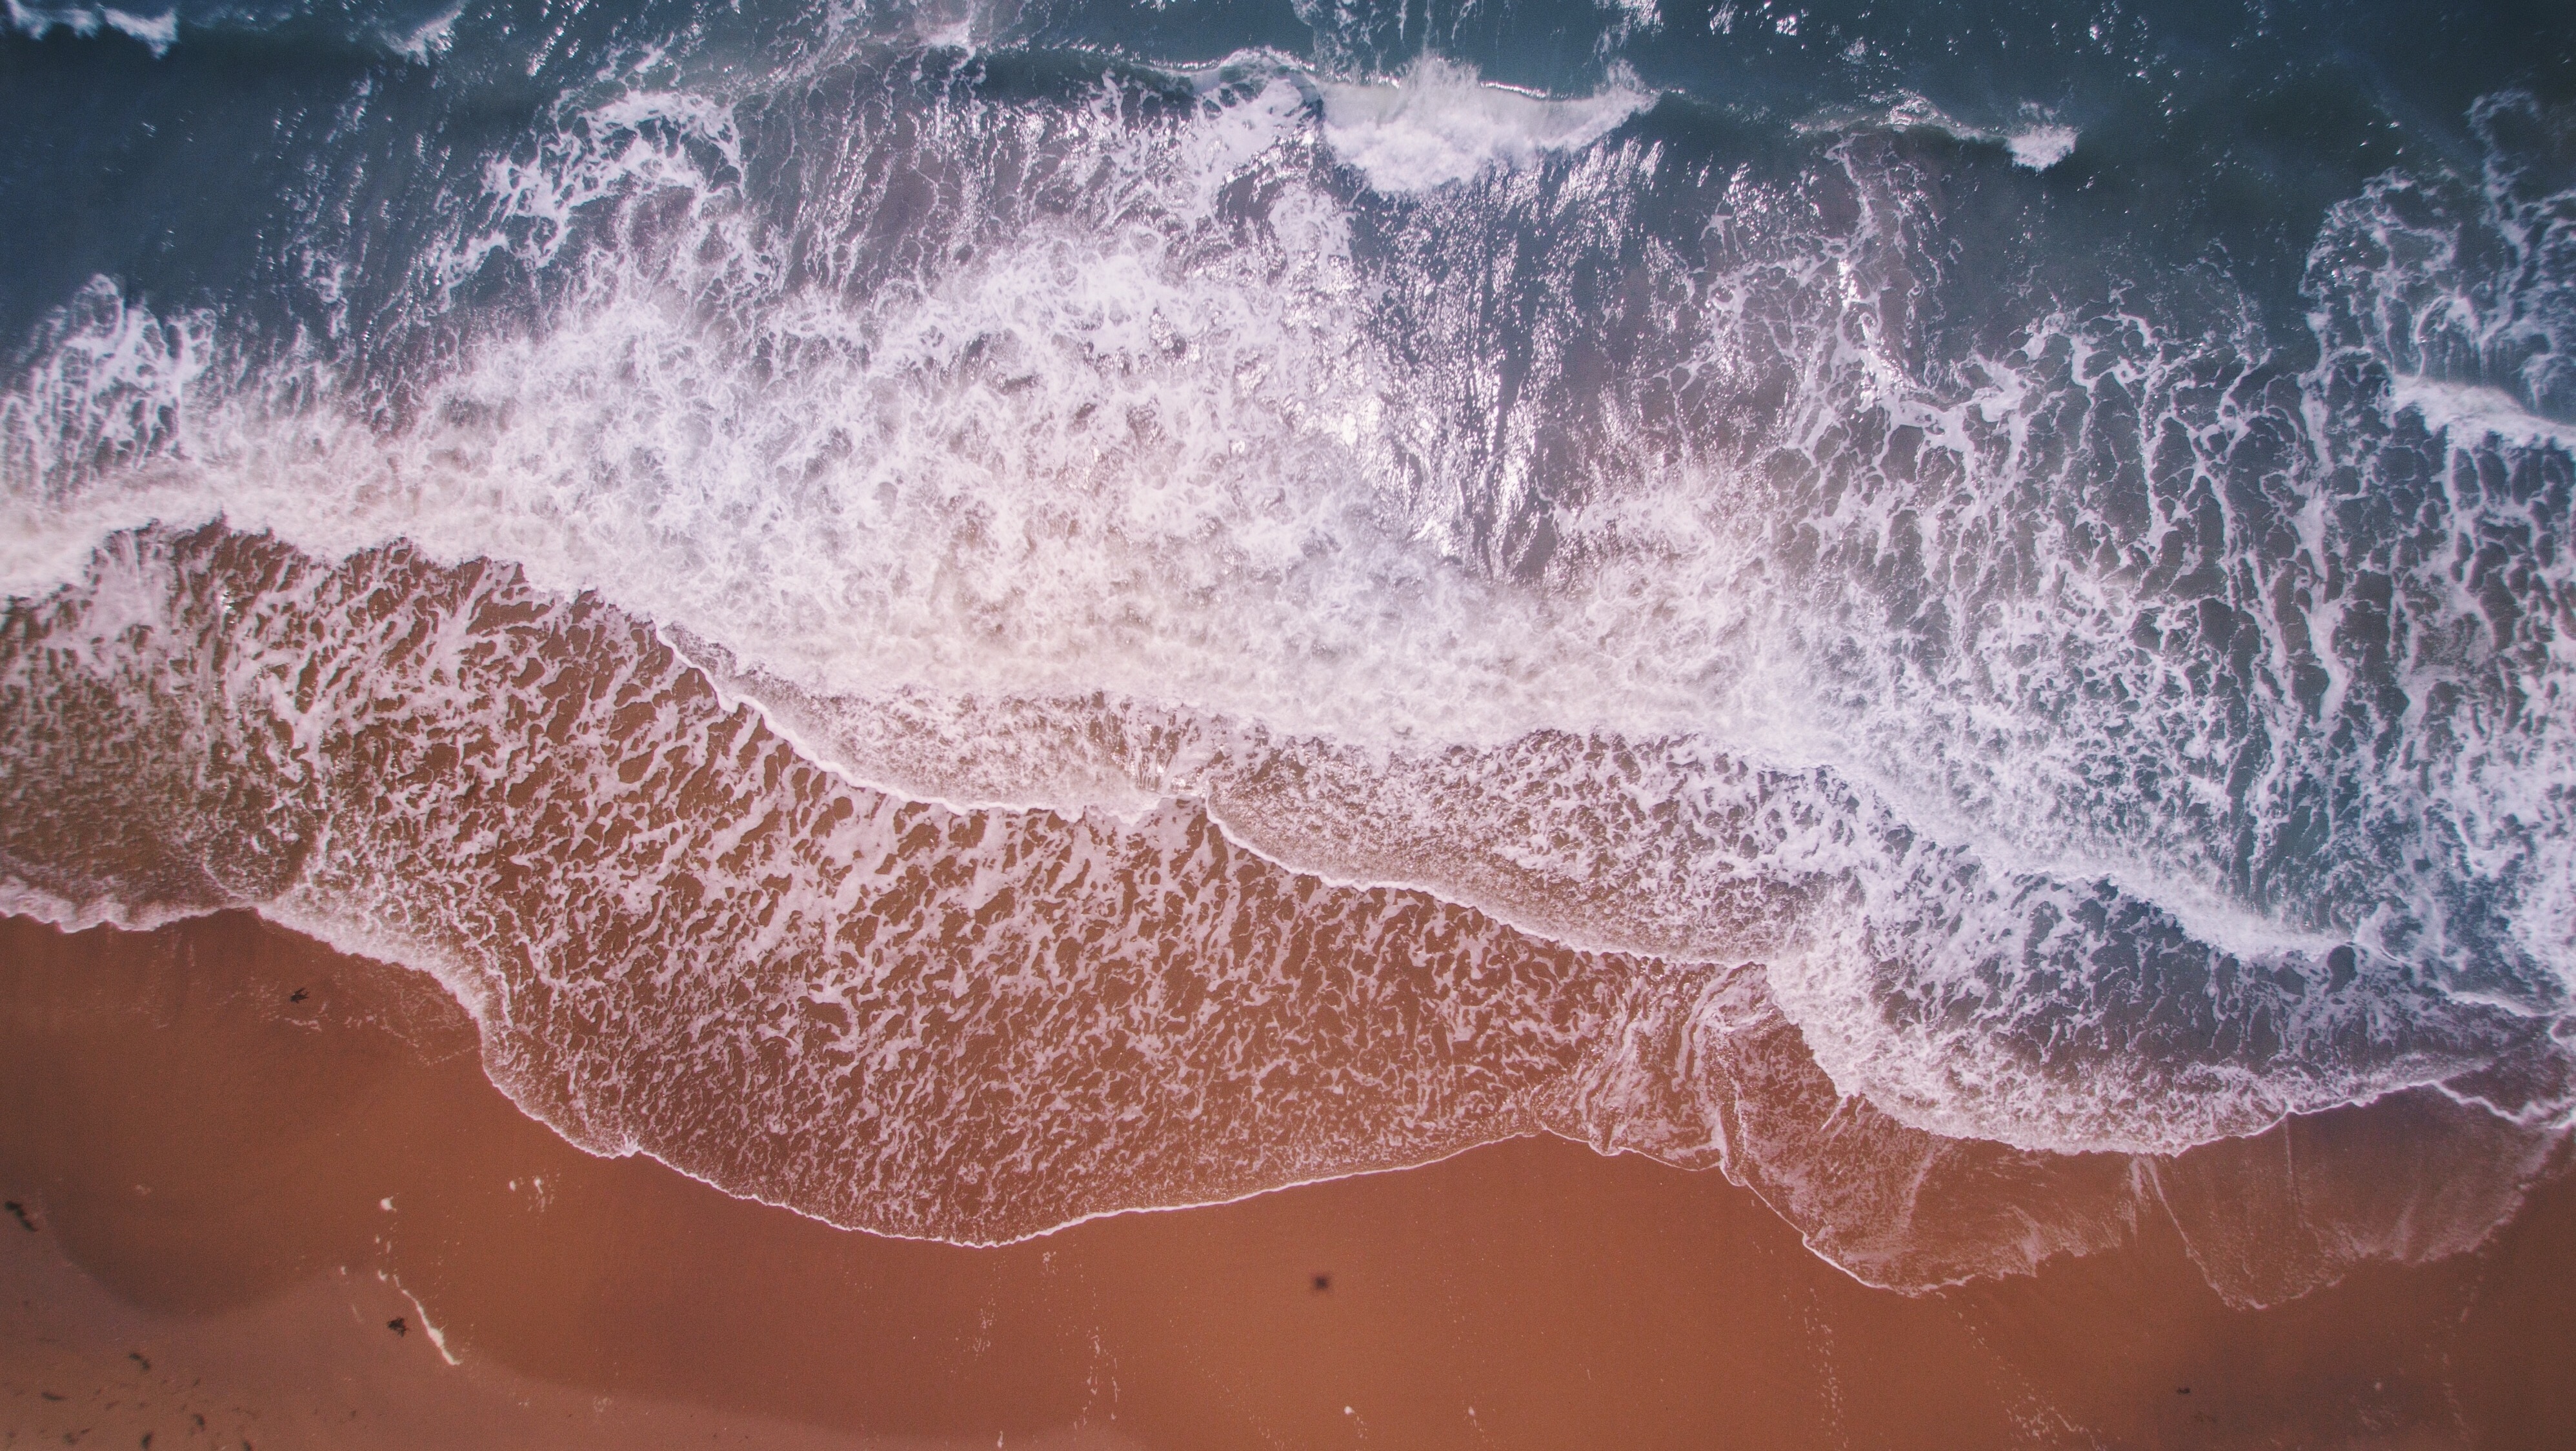
sea, water, sand, ocean, wave, weather, freezing, atmosphere of earth, geological phenomenon, wind wave